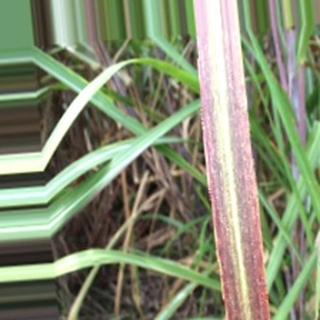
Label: sugarcane_bacterial_blight